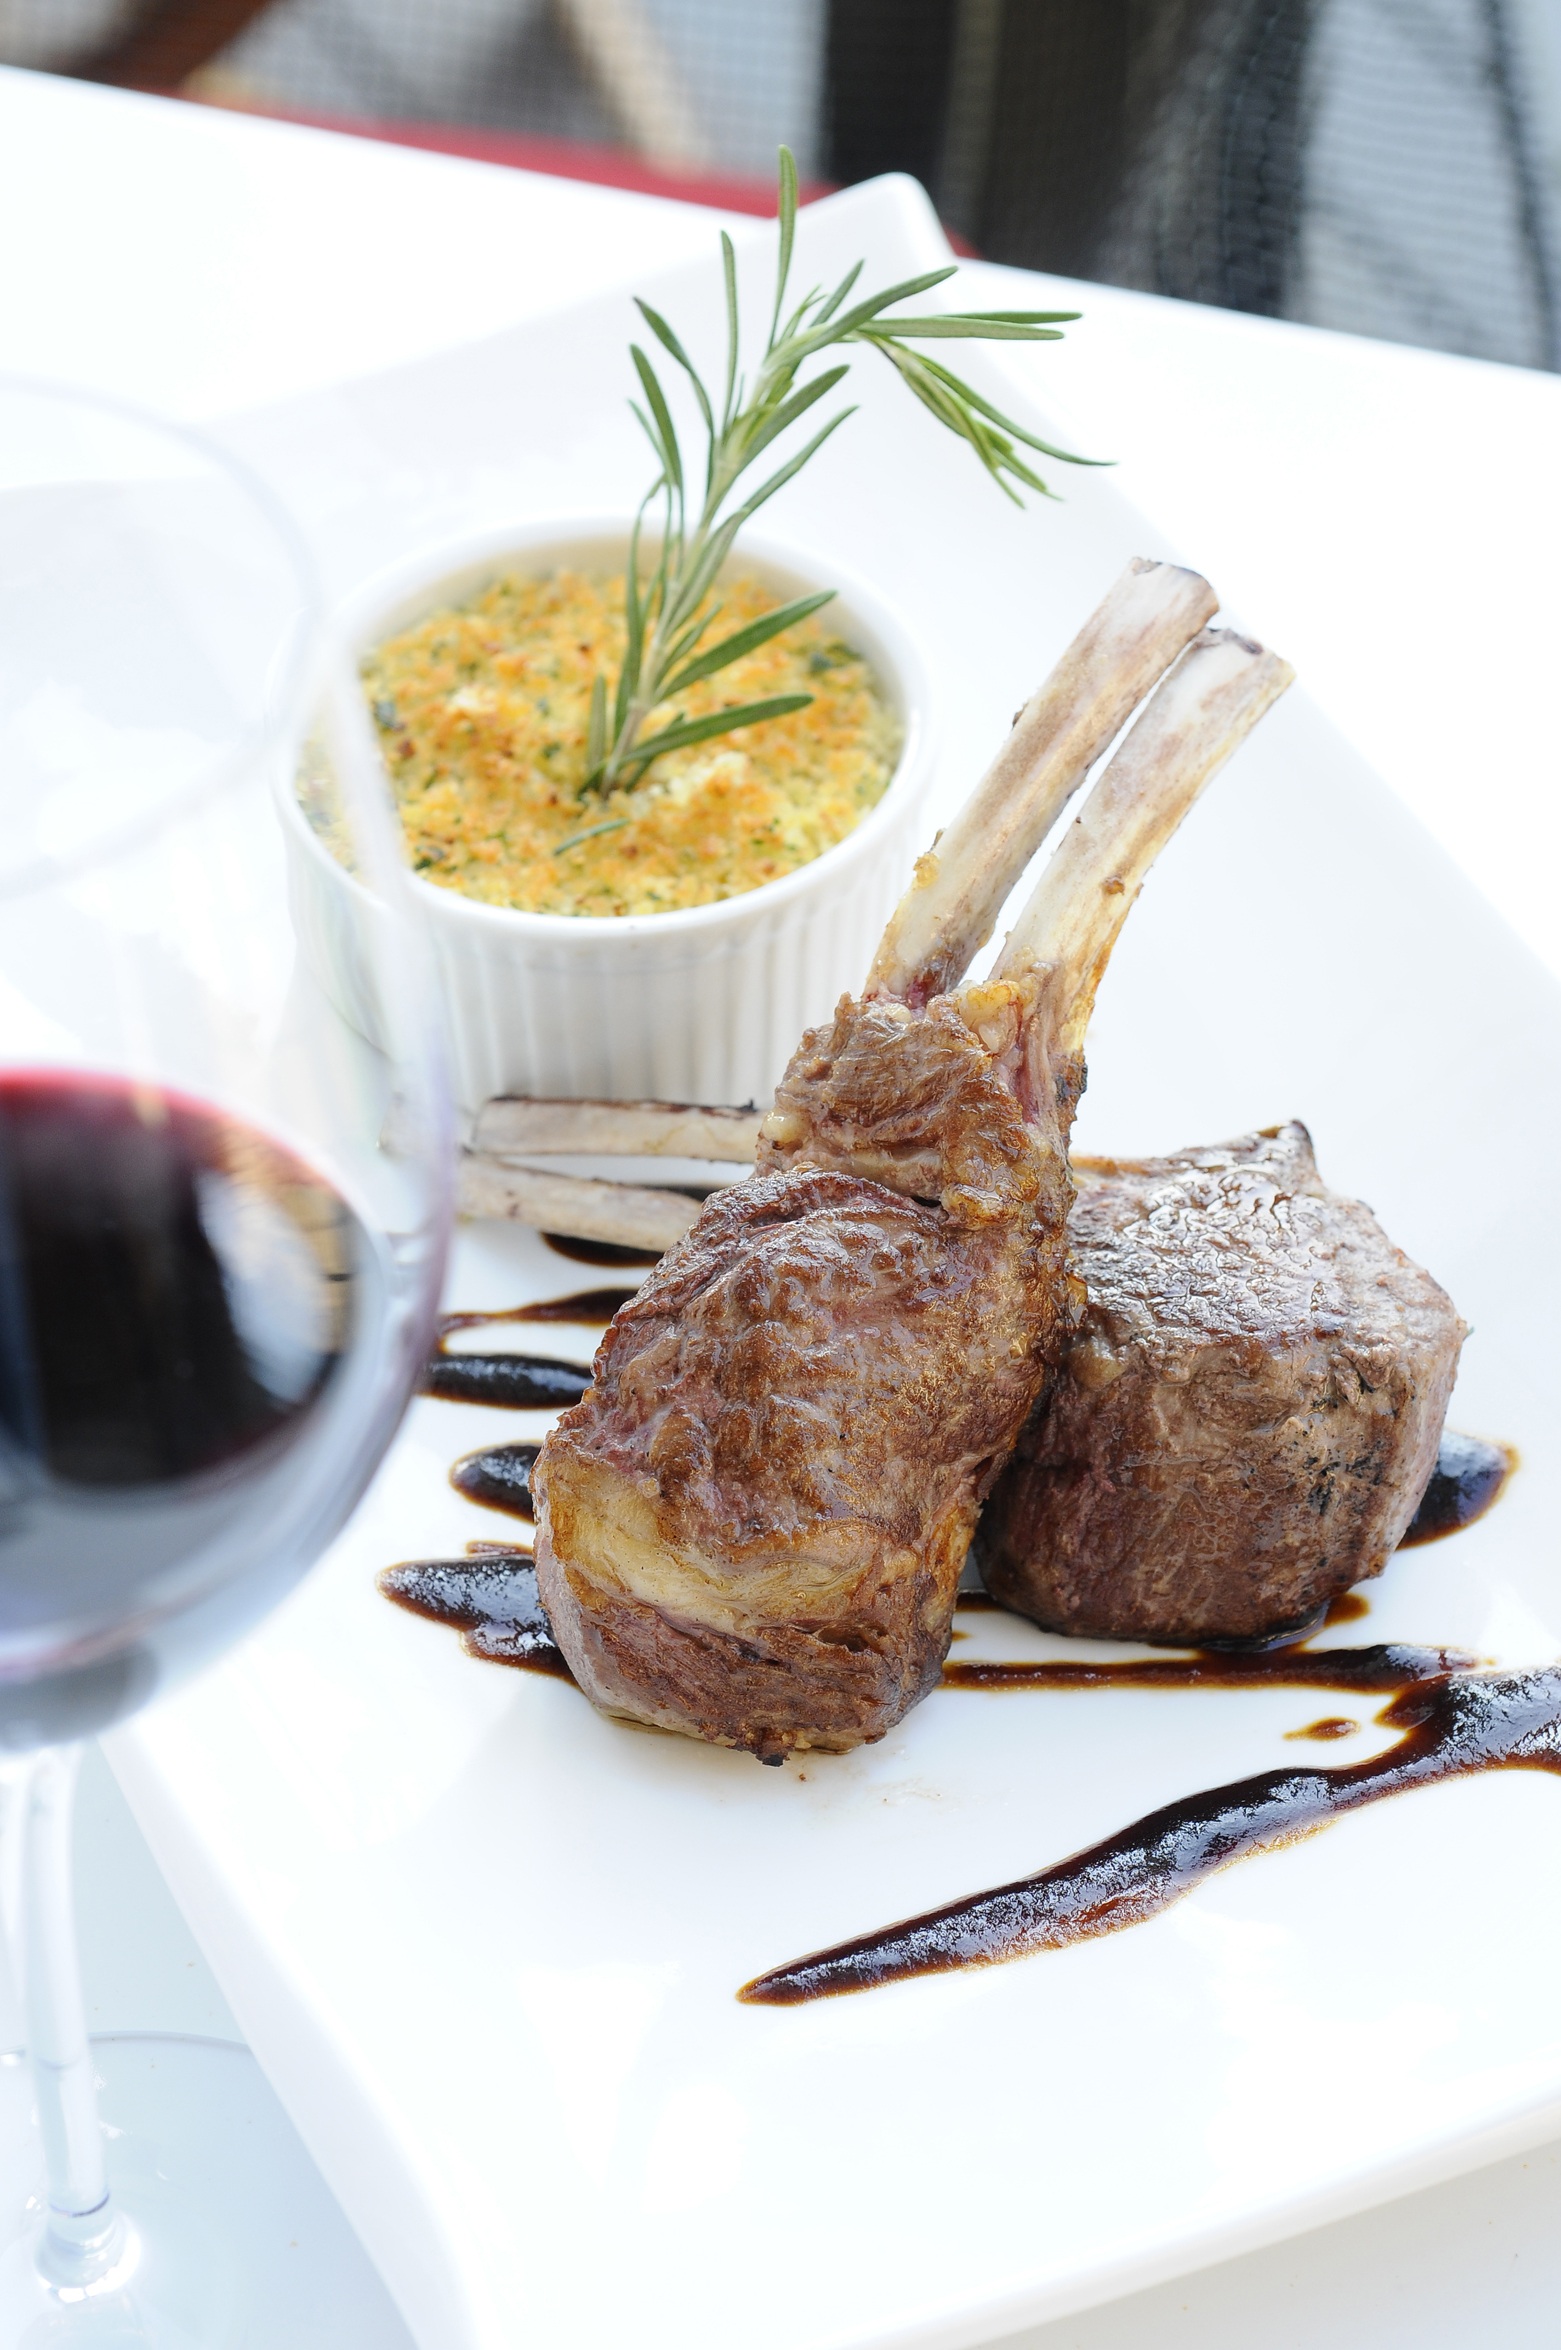
restaurant, dish, meal, food, produce, vegetable, italy, fish, meat, cuisine, steak, sense, rack of lamb